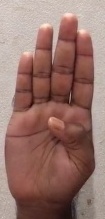
ASL sign: B